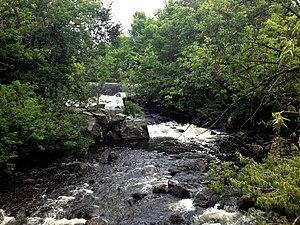
Riviere Yamaska à Granby, 2èmes chutes.
Le méné bleu est une espèce de poissons à nageoires rayonnées dans la famille des Cyprinidae. Fréquentant l'eau douce, c'est une espèce de petite taille que l'on retrouve avec abondance dans plusieurs cours d'eau de l'Amérique du Nord; le méné bleu adulte se nourrit d'insectes à la surface de l'eau ainsi que d'organismes aquatiques immatures.
La rivière Yamaska Nord est un tributaire de la rivière Yamaska. Elle coule sur 47,8 km sur la Rive-Sud du fleuve Saint-Laurent, au Québec, Canada et traverse cinq municipalités, certaines d'entre elles en tirent leur eau potable.
La rivière Yamaska est un affluent de la rive sud du fleuve Saint-Laurent, au Québec, Canada ; elle prend sa source dans les Cantons-de-l'Est et se jette dans le fleuve Saint-Laurent ; au total elle mesure 177 km. Traversant près de vingt municipalités durant son cours, elle est intimement liée à la vie autour d'elle et est une source principale d'eau douce où elle passe ; à cause de l'utilisation et l'adaptation de la rivière et ses berges par l'homme elle fut grandement altérée au cours du temps, débutant surtout lors de l'arrivée des premiers colons Européens jusqu'aux temps modernes.